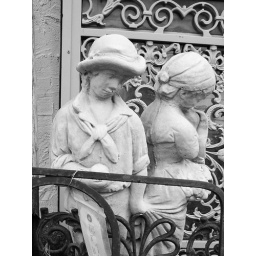
statues in black and white